Ius

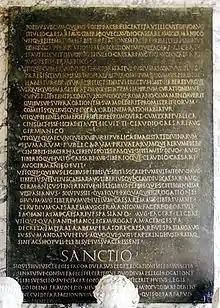
A bronze tablet in the Capitoline Museums recording a law of the Senate now termed the "Lex de imperio Vespasiani", establishing Vespasian in his imperial "munus". Section VI states that "whatsoever he shall think likely to promote the welfare of the state ... he shall have full right (ius) and authority (potestas) to do." This "senatus consultum" gives the emperor the absolute right to make decisions, a concept later adopted by the absolute monarchies of Europe. This legislation forestalled any questions about whether the emperor had a right to exercise the authority of the state in any way he pleased. In fact, such questioning was against the law as infringing on the emperor's rights. The death penalty was frequently invoked for such questioning, depending on the emperor (not under Vespasian, who was considered a good emperor).

Ius or Jus (Latin, plural iura) in ancient Rome was a right to which a citizen ("civis") was entitled by virtue of his citizenship ("civitas"). The "iura" were specified by laws, so "ius" sometimes meant law. As one went to the law courts to sue for one's rights, "ius" also meant justice and the place where justice was sought.